St Giles' Catholic Church, Cheadle

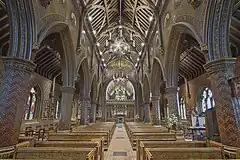

Great care was taken over the selection of the building materials, which came principally from local sources. There was an abundance of oak and elm on Lord Shrewsbury's Alton estate, and local quarries produced sandstones of various colours and textures. A new quarry for red and white sandstone was opened at Counslow Hill, between Cheadle and Alton, and from here came the stone for both St Giles' and for the complex of buildings which Pugin and the Earl of Shrewsbury were developing in Alton village, namely Alton Castle and the hospital of St John the Baptist.